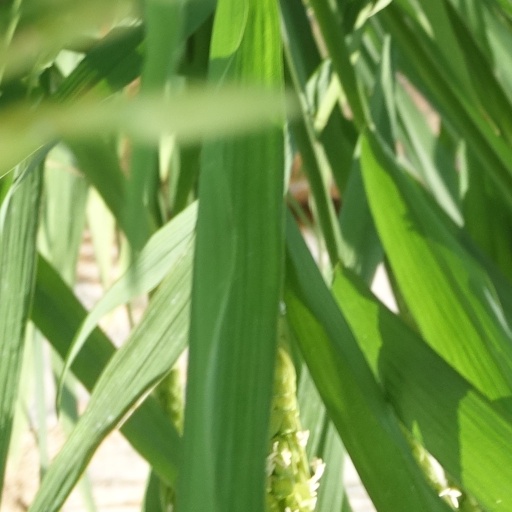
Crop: rice